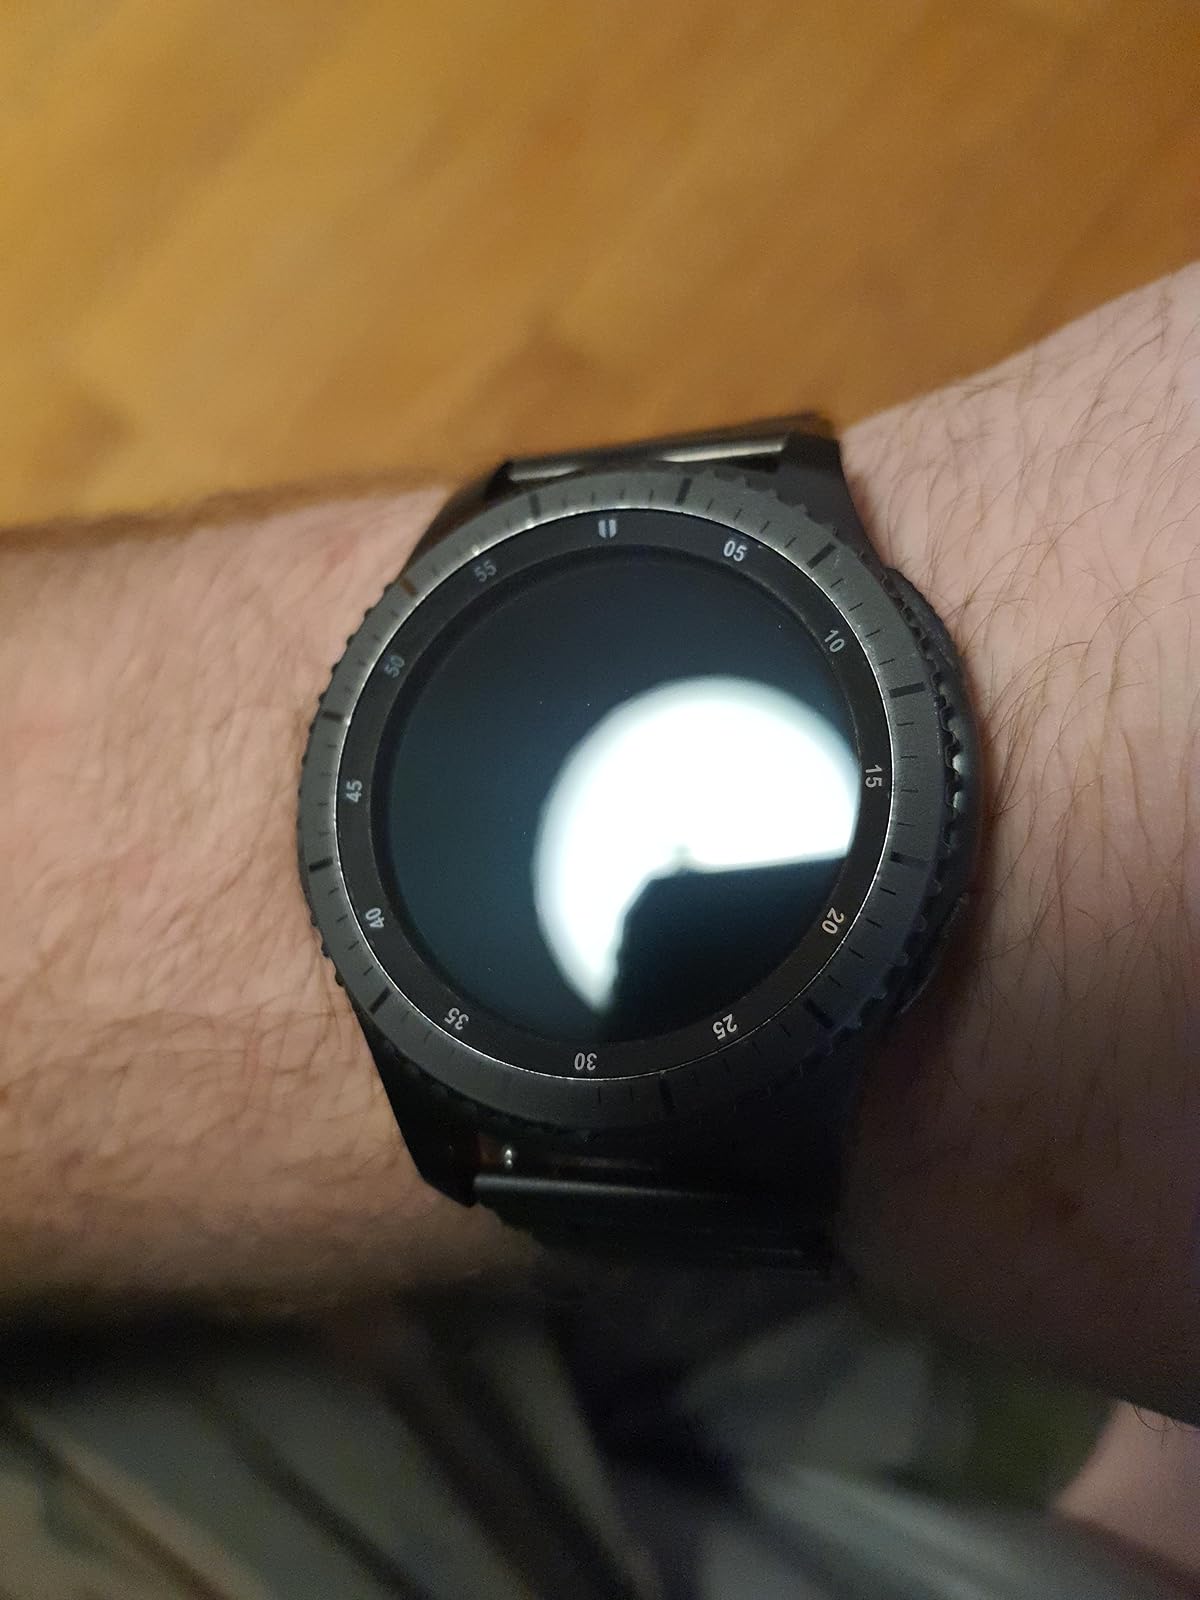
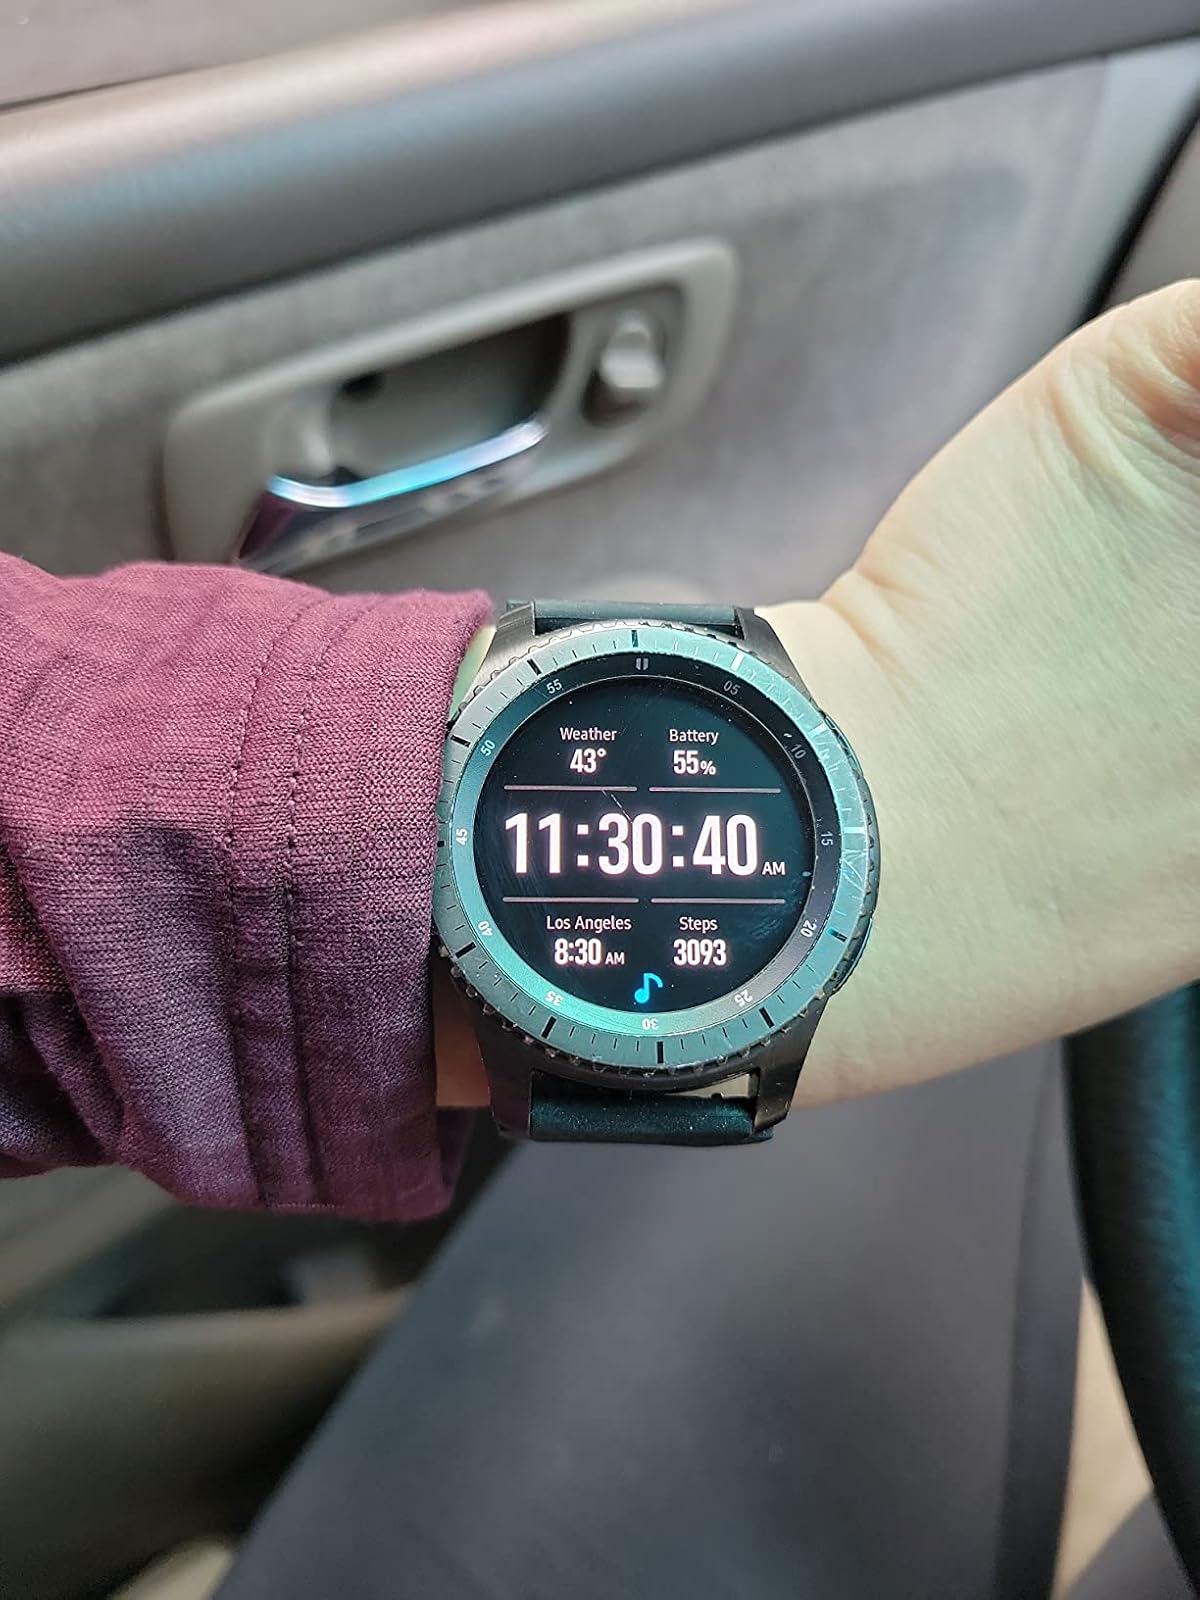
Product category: smartwatch
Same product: yes